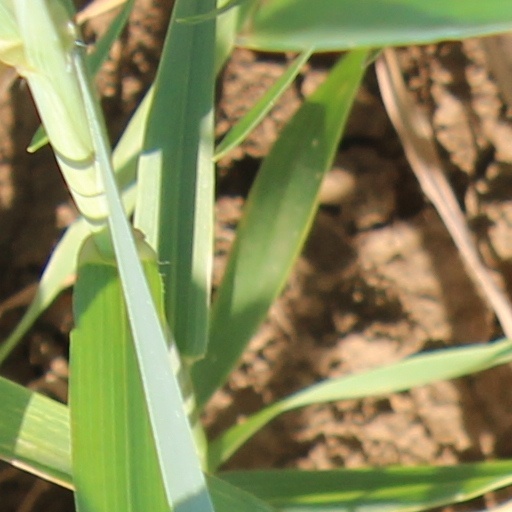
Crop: wheat